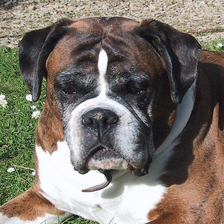
Species: dog
Breed: boxer